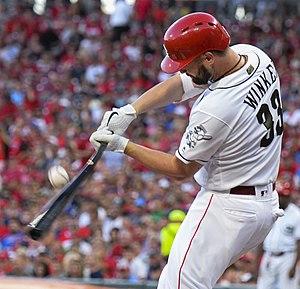
Jesse Winker est un joueur de champ extérieur des Reds de Cincinnati de la Ligue majeure de baseball.